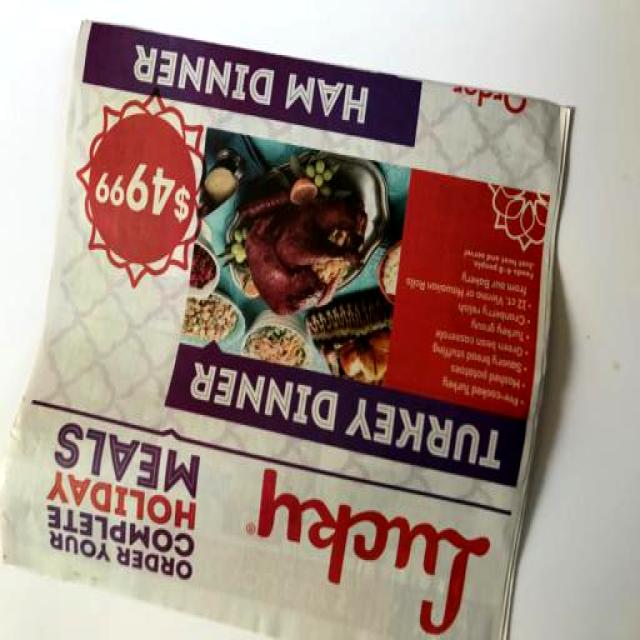
Label: Paper